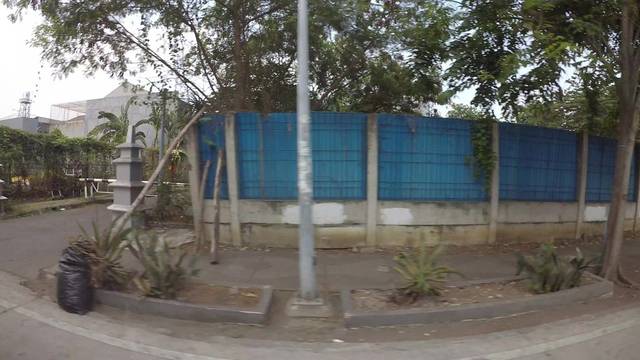
Region: Indonesia
Coordinates: -6.147, 106.842